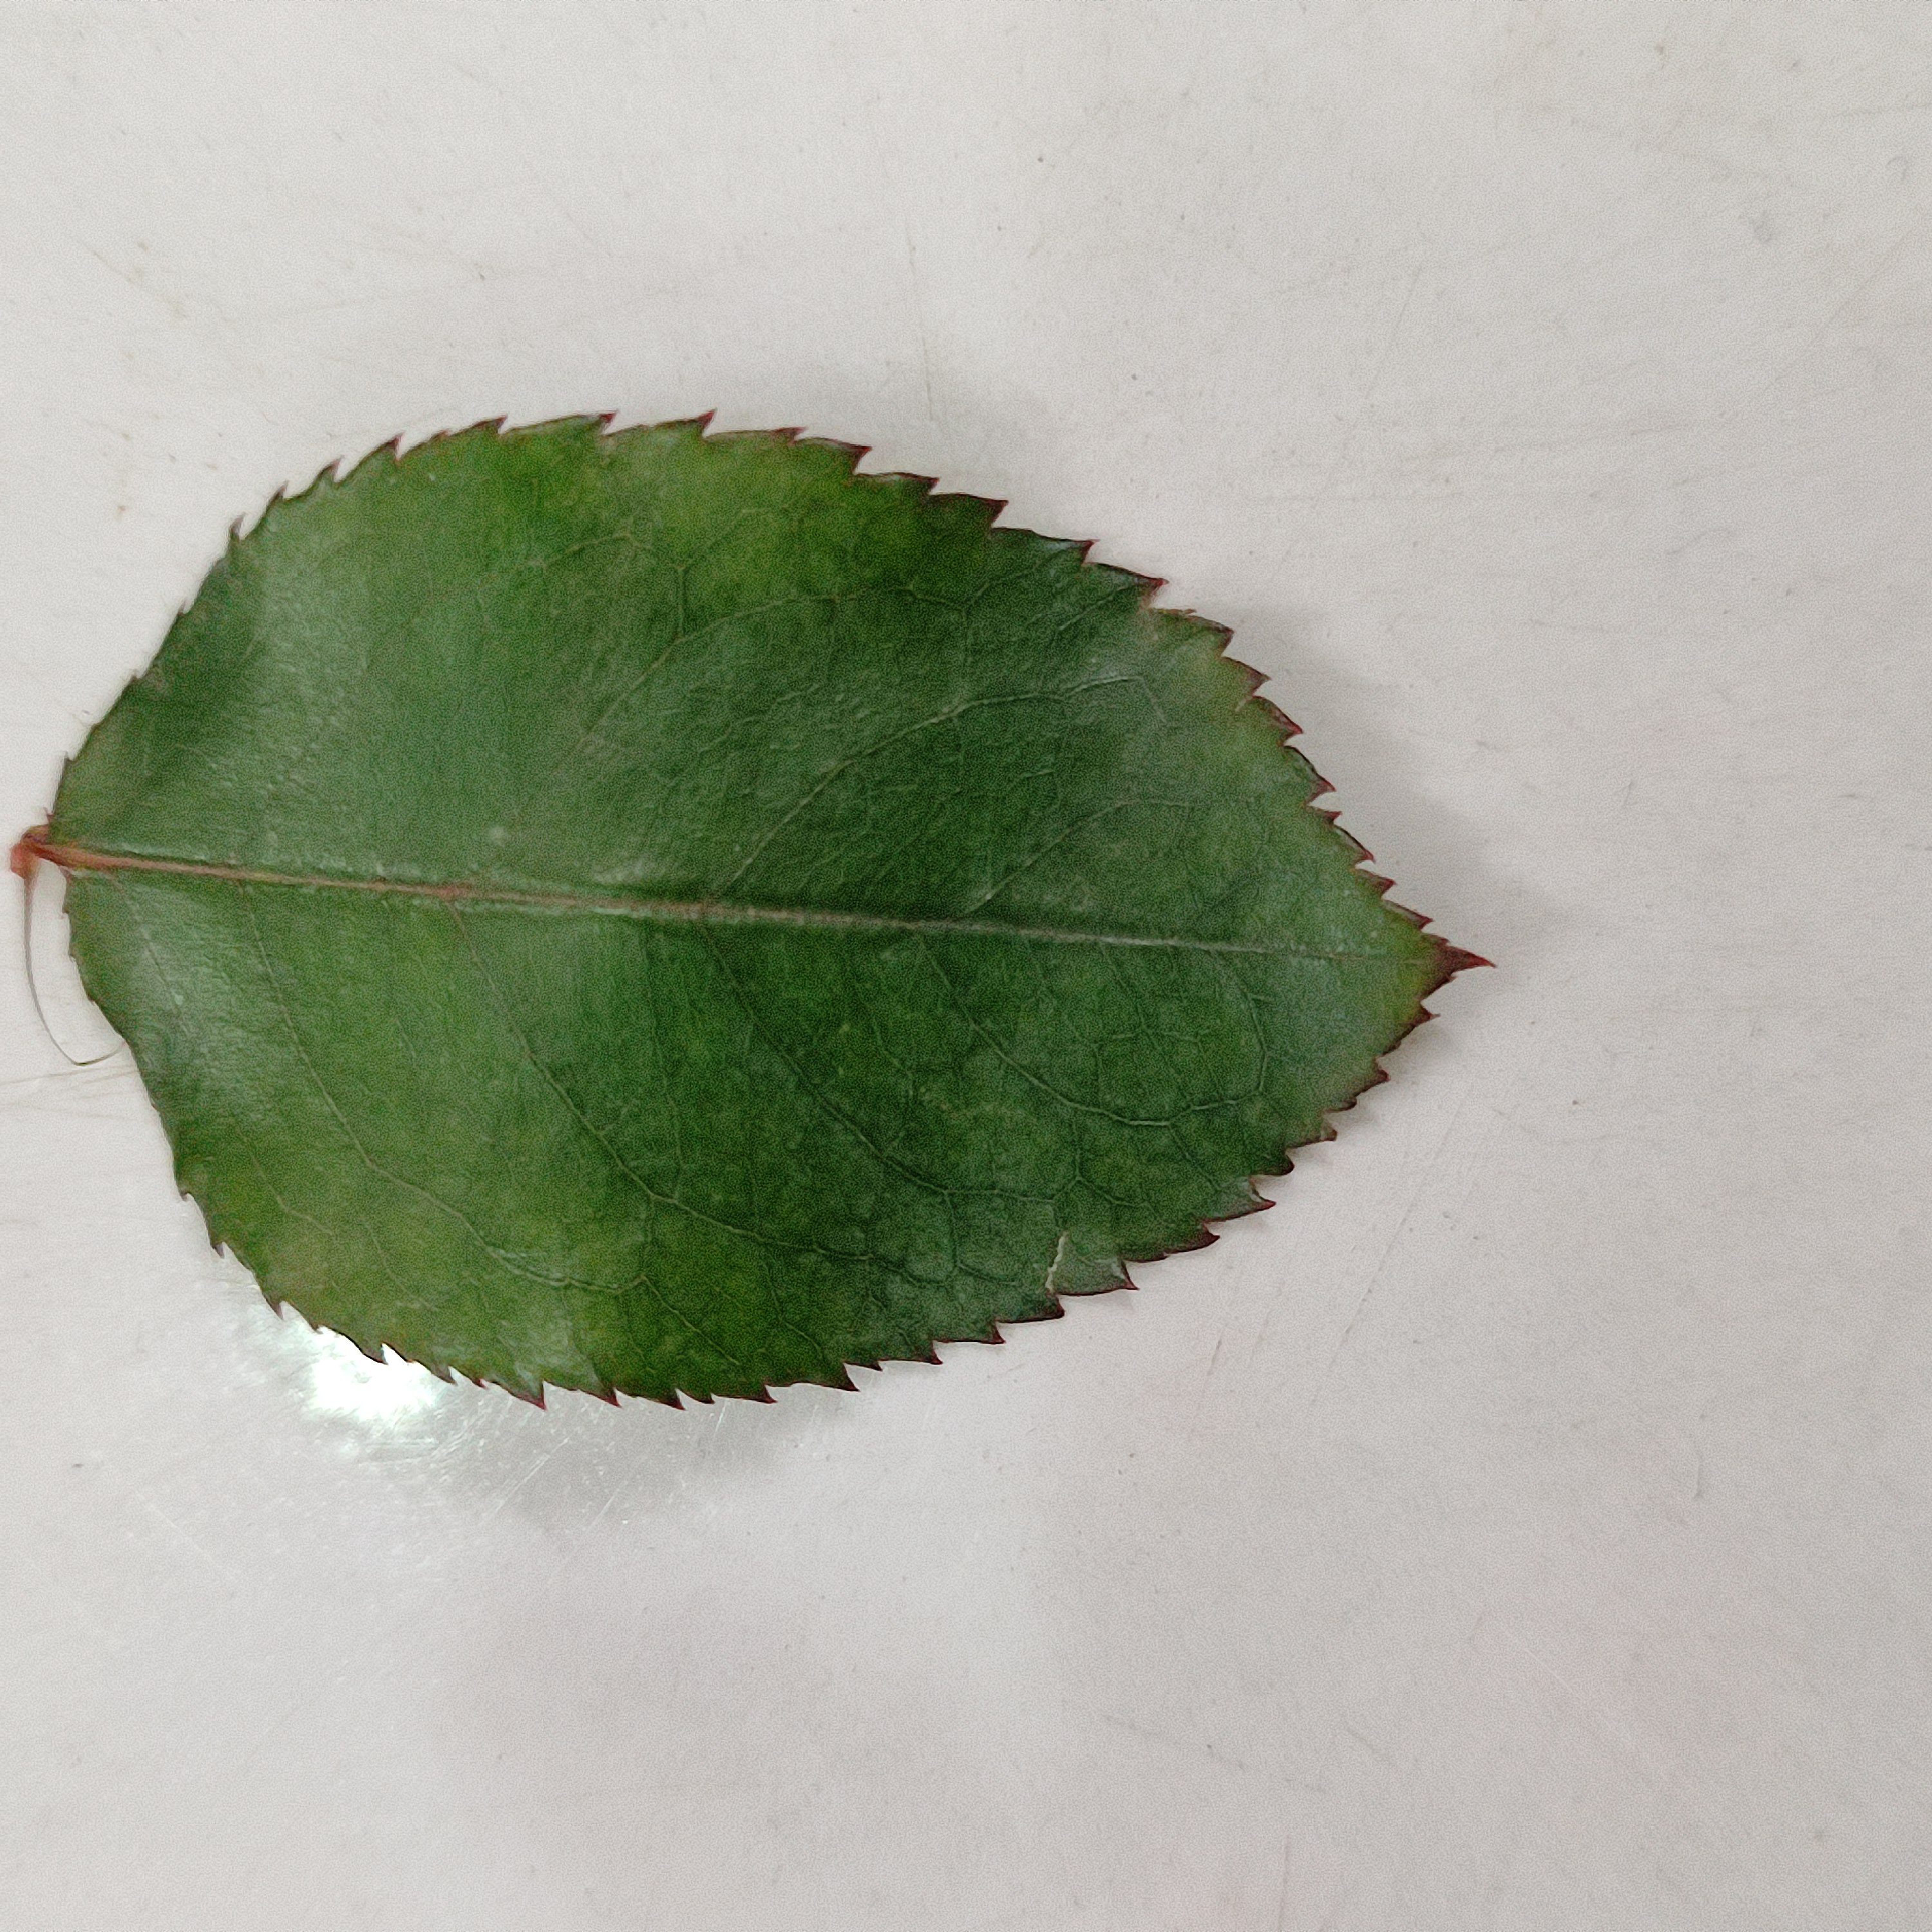
Label: Healthy Leaf